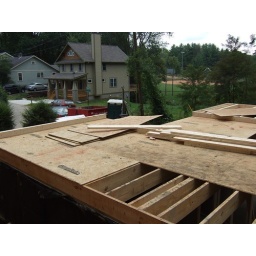
The house across the way is also built by Greencraft. To the right of it -- in the distance -- is the softball field